Megan Boyd

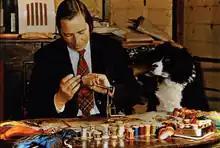
Megan Boyd

Rosina Megan Boyd (29 January 1915 – 15 November 2001) was a British fly tyer most noted for her Atlantic salmon flies. She lived most of her adult life in a small cottage in Kintradwell, near Brora, Scotland. Boyd, a renowned figure in the Scottish Highlands, was known for her fly tying skills, eccentric style, and service during World War II. Despite never fishing herself, Boyd's precision and quality in fly tying made her creations sought after by local anglers. She invented a traditional pattern called "The Megan Boyd," and her work earned her the British Empire Medal in 1971. Boyd retired at 70 due to failing eyesight but remained a major supporter of the North Atlantic Salmon Fund until her death in 2001.